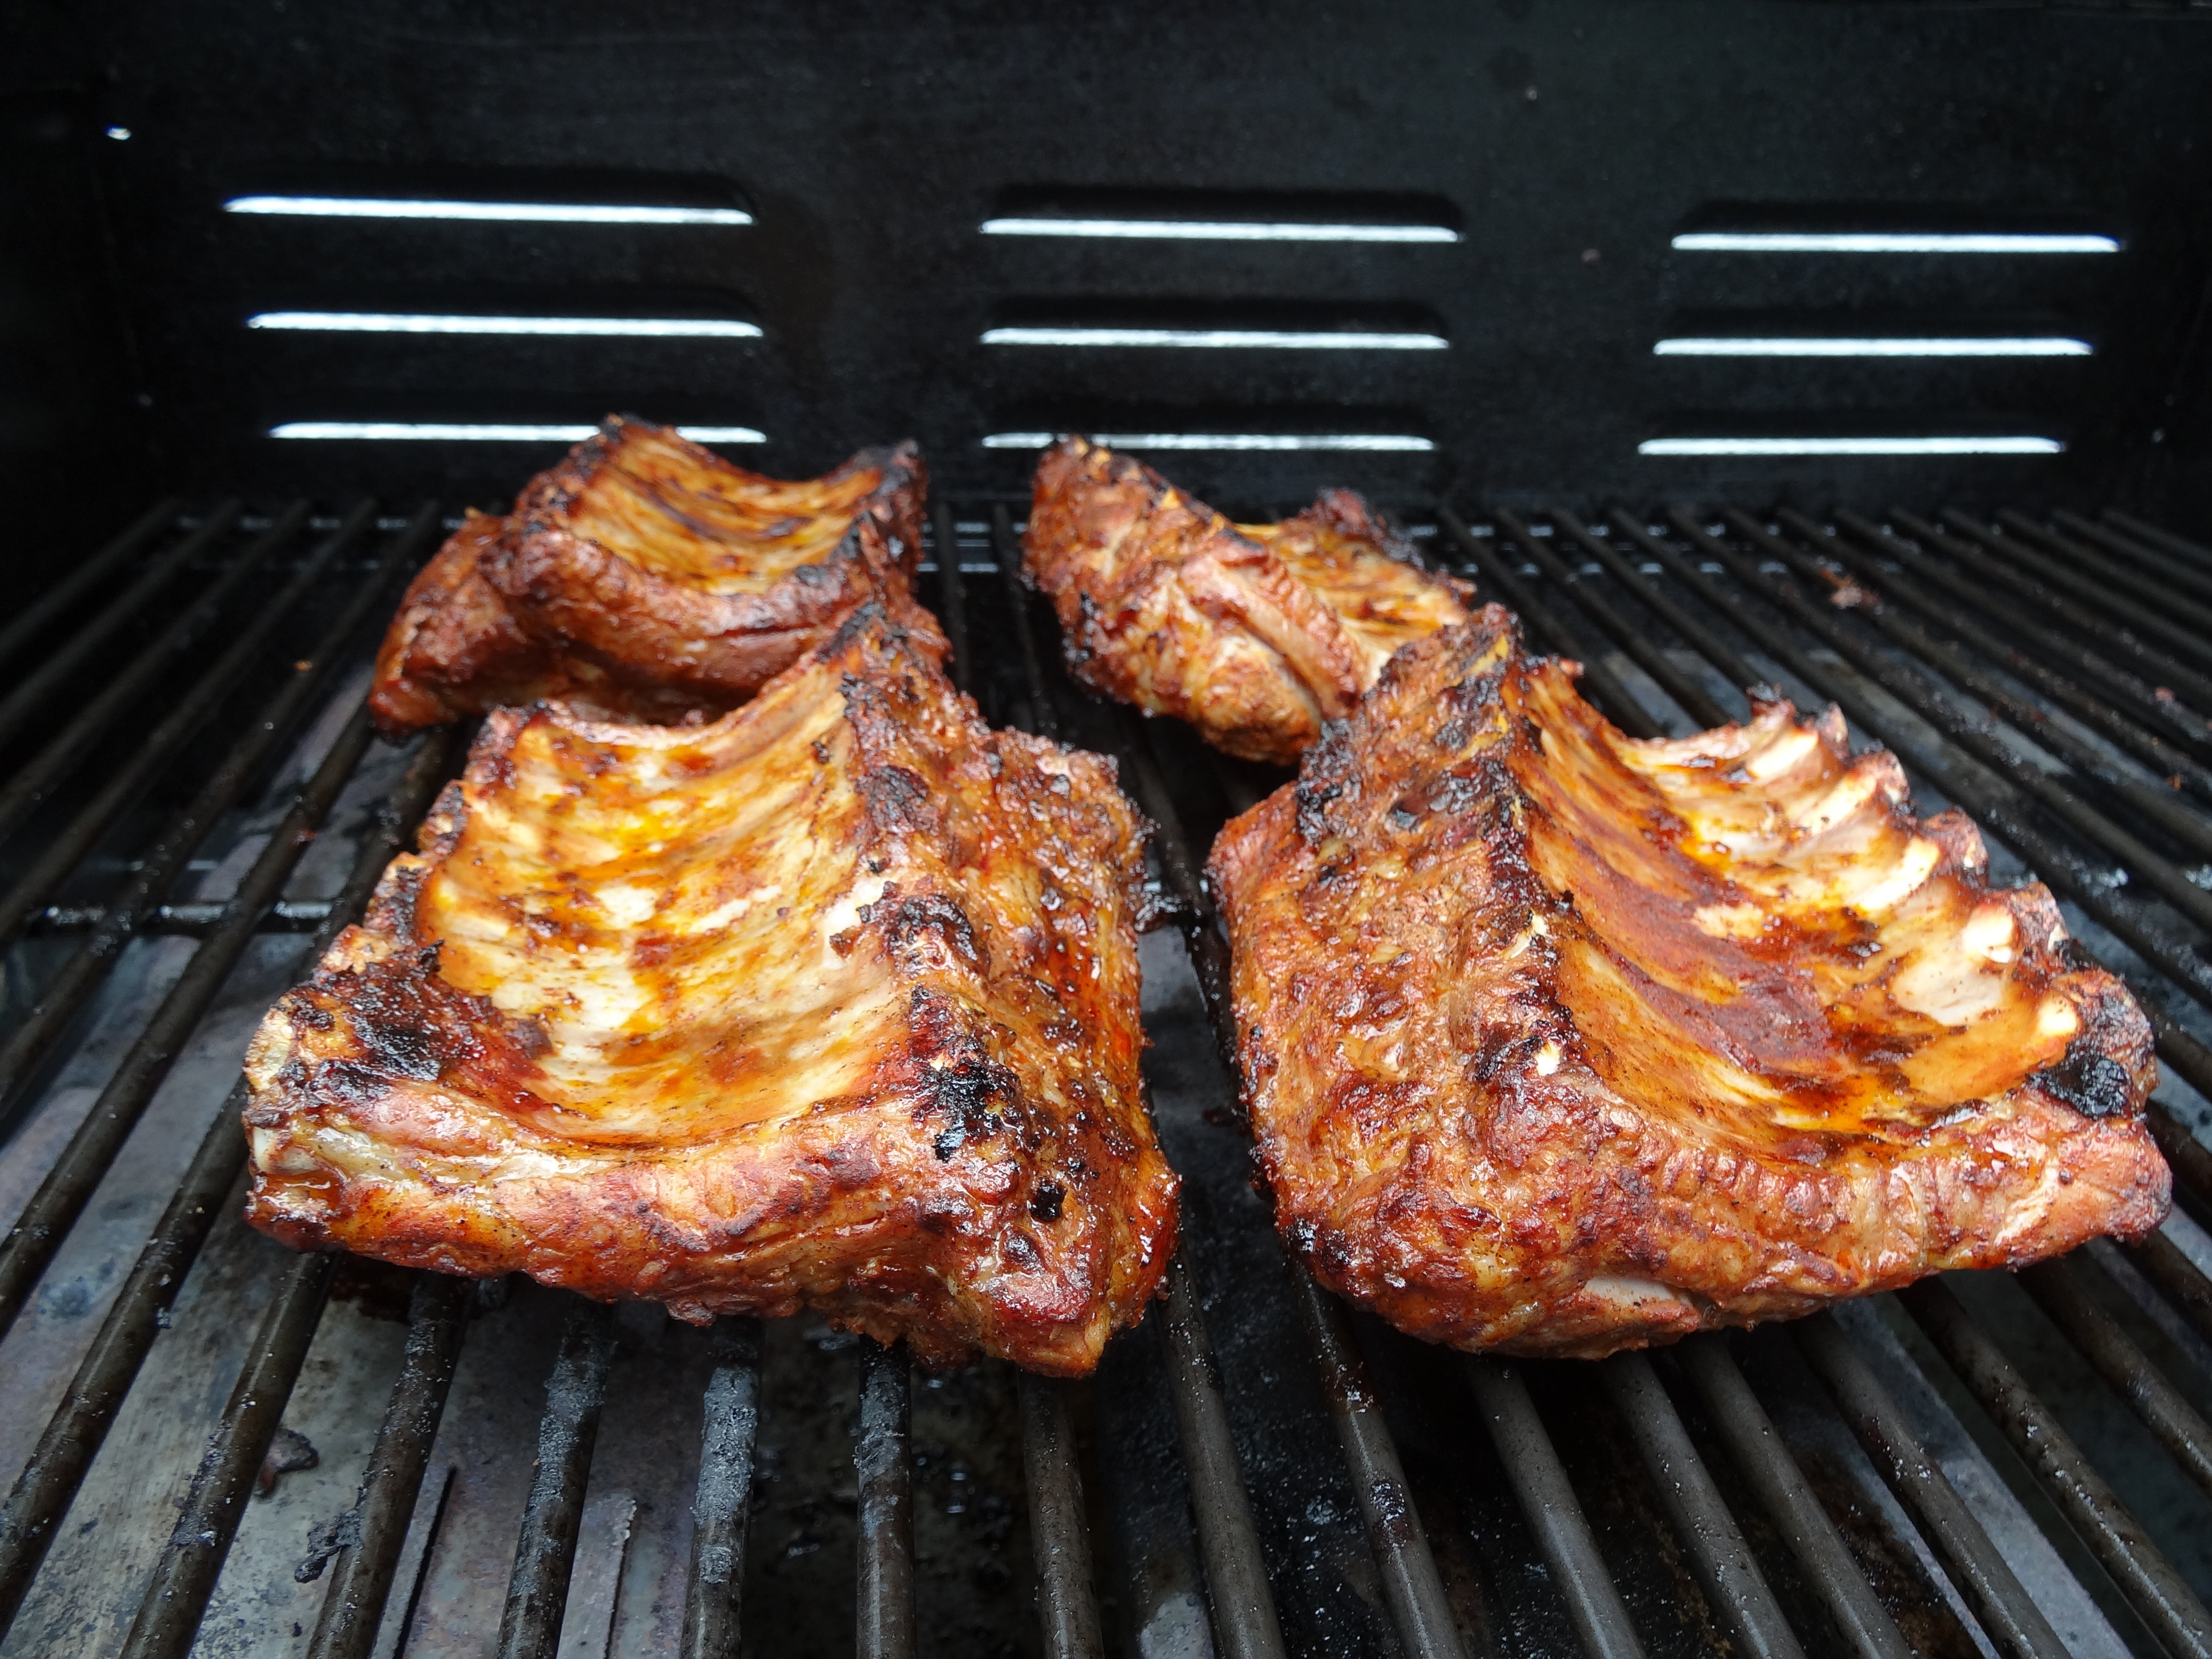
summer, dish, cooking, bbq, eat, meat, barbecue, pork, delicious, steak, pork chop, grill, party, tasty, grillades, roasting, grilled, chicken meat, grilling, grilled meats, on grilling, barbecue grill, spare ribs, barbecue chicken, grill party, rib eye steak, pork steak, fried food, hendl, animal source foods, meat chop, peeling ribs, sparerips, short ribs